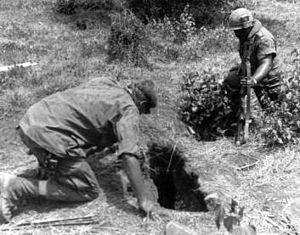
La 1ʳᵉ division de cavalerie américaine est une division blindée appartenant à l’US Army.